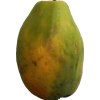
Label: papaya